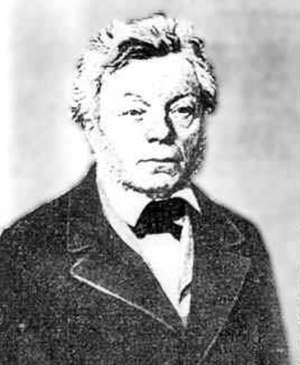
Karl von Staudt
Karl Georg Christian von Staudt var en tysk matematiker.